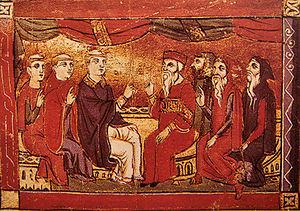
Cet article intitulé 2015 en radio en France est une synthèse de l'actualité du média radio en France pour l'année 2015. On ne retiendra en général que l'actualité des radios de caractère national ou international, afin de ne pas se perdre dans les détails des radios locales.
Les chrétiens d'Orient sont les chrétiens qui vivent au Proche-Orient et au Moyen-Orient. Ils représentent des minorités plus ou moins importantes en Irak, en Syrie, en Israël et au Liban, en Égypte, en Iran ou en Turquie, en Inde, au Pakistan.
Le christianisme oriental regroupe plusieurs branches du christianisme et différentes confessions : les Églises antéchalcédoniennes, l'Église orthodoxe et les Églises catholiques orientales.